Rustam Akhmedzade

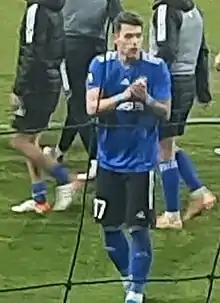
Akhmedzade with Qarabağ in 2022

Rustam Alamovych Akhmedzade (born 25 December 2000) is a professional footballer who plays as a forward. Born in Ukraine, he plays for the Azerbaijan national team.